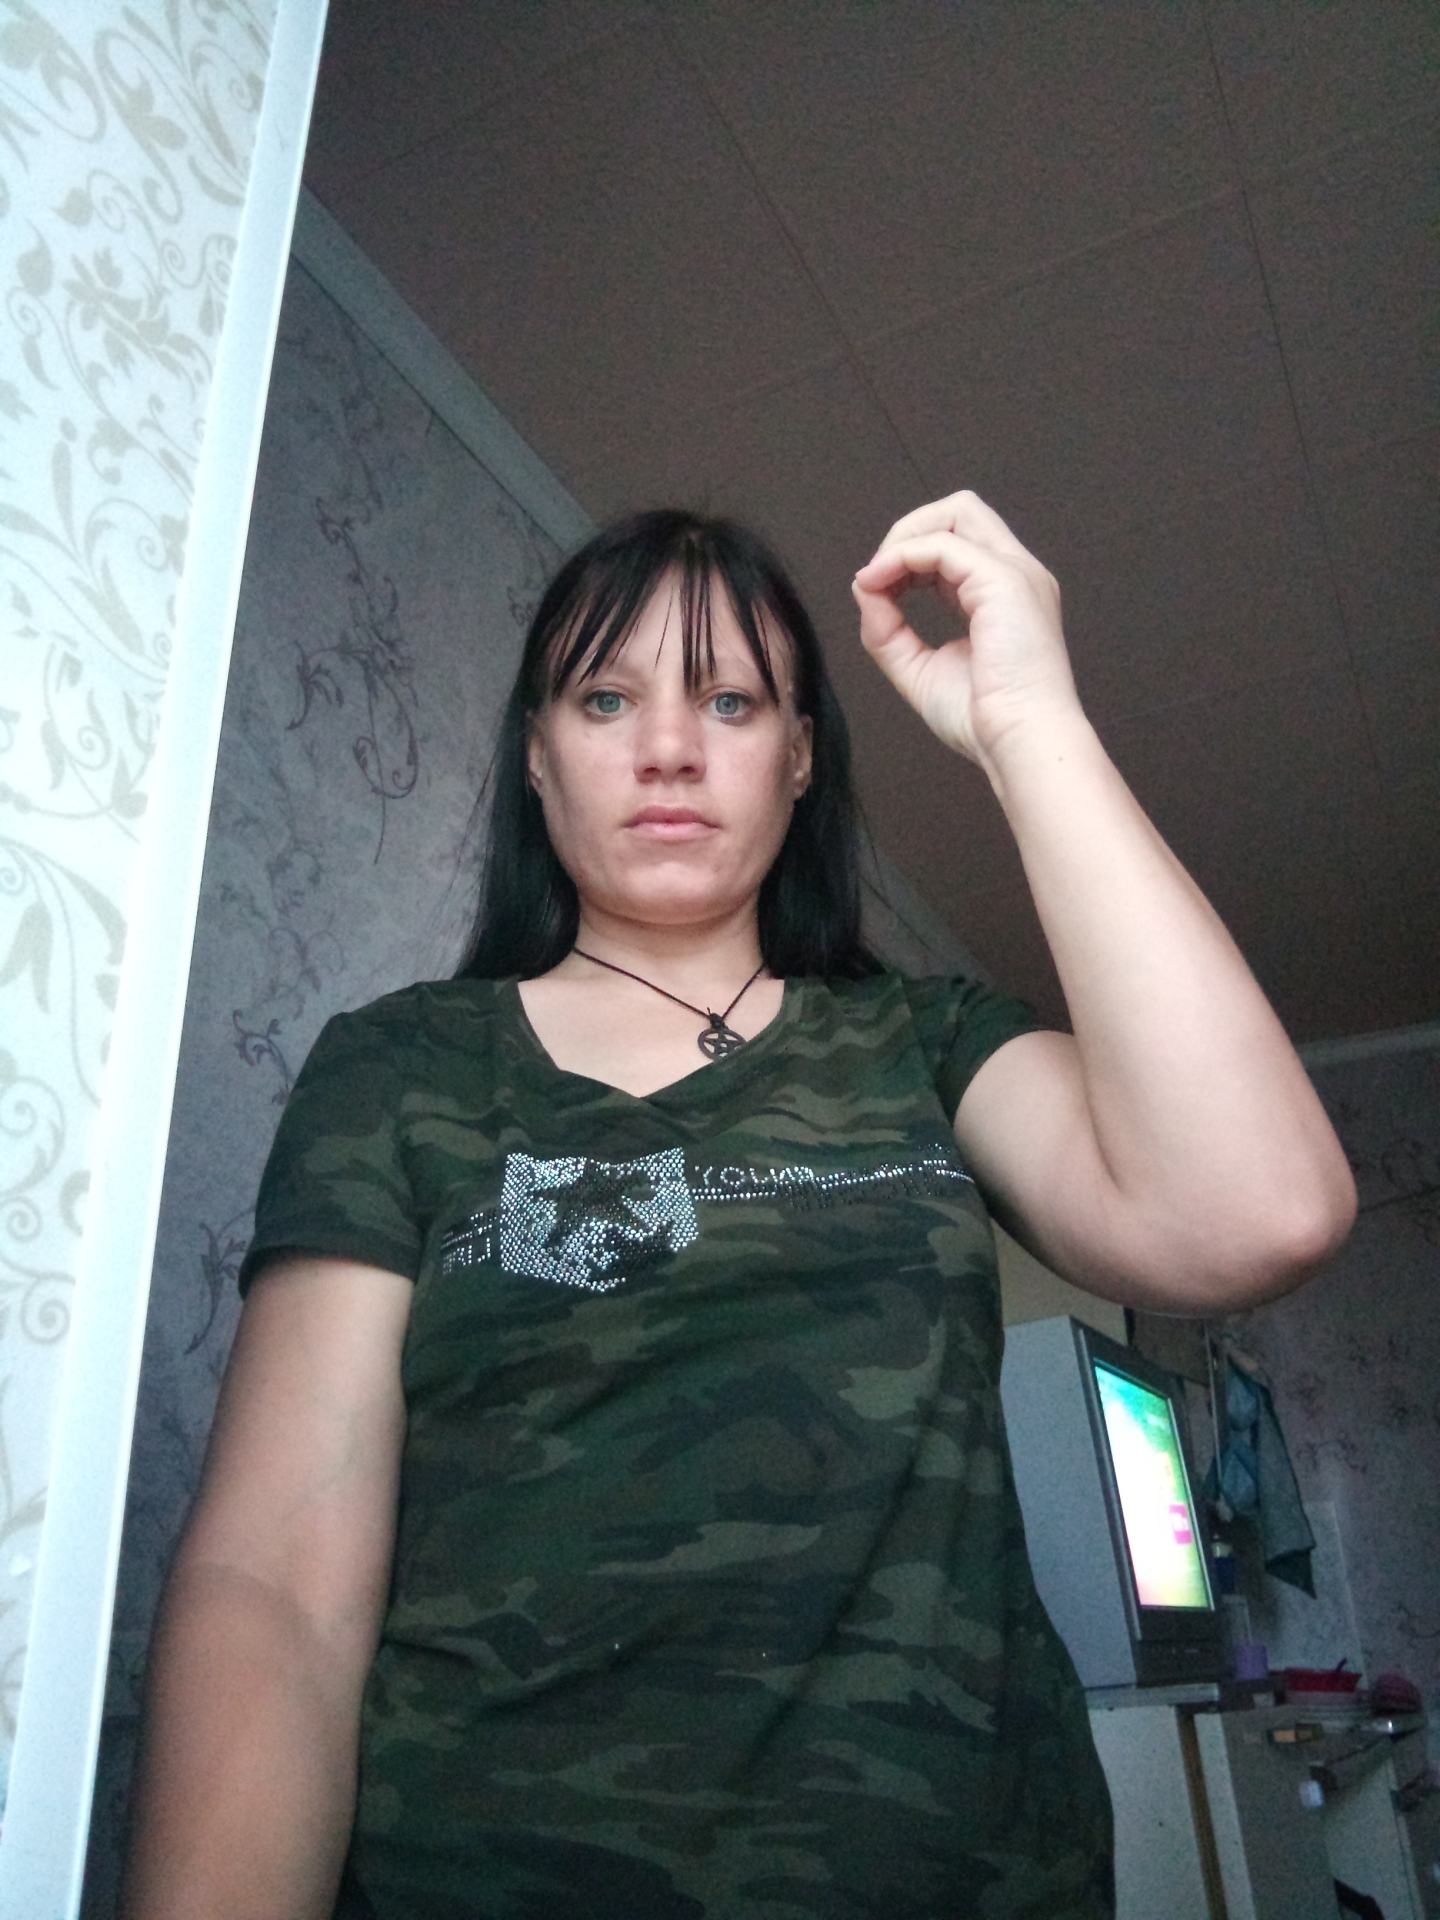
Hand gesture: grip